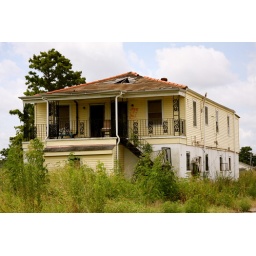
the hole in the roof is where folks busted through to get out of the house during the flood